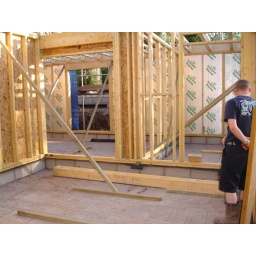
Stud in the Hallway the internal first floor stud walls are completed